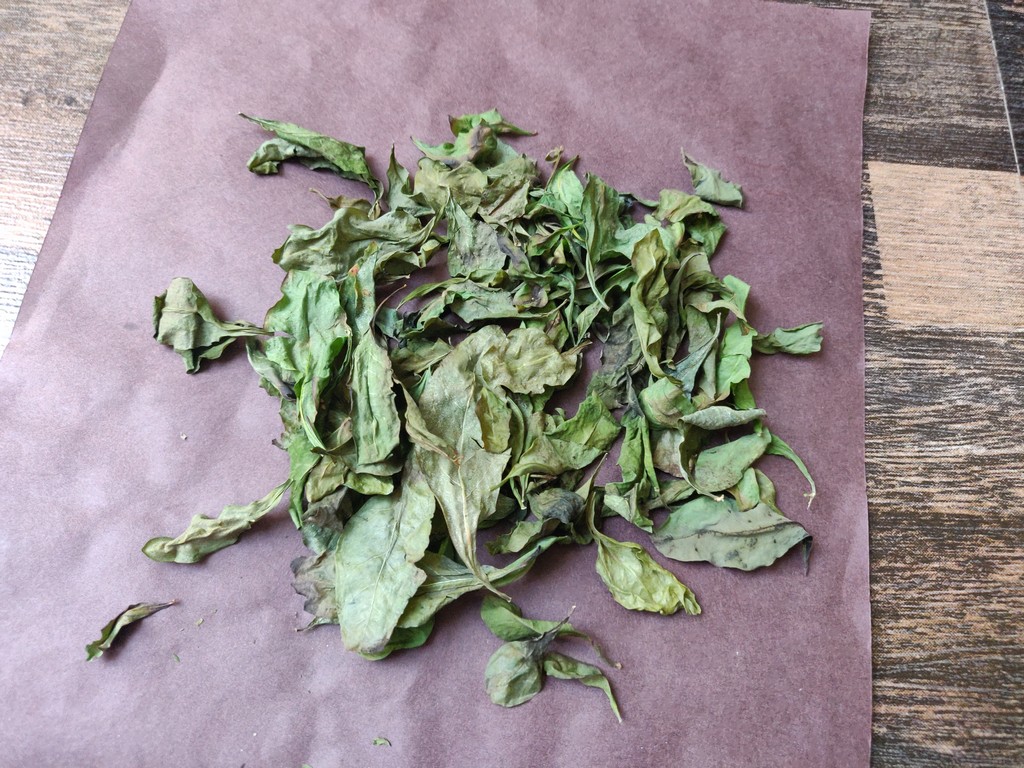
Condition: Dried
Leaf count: multiple
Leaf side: unknown